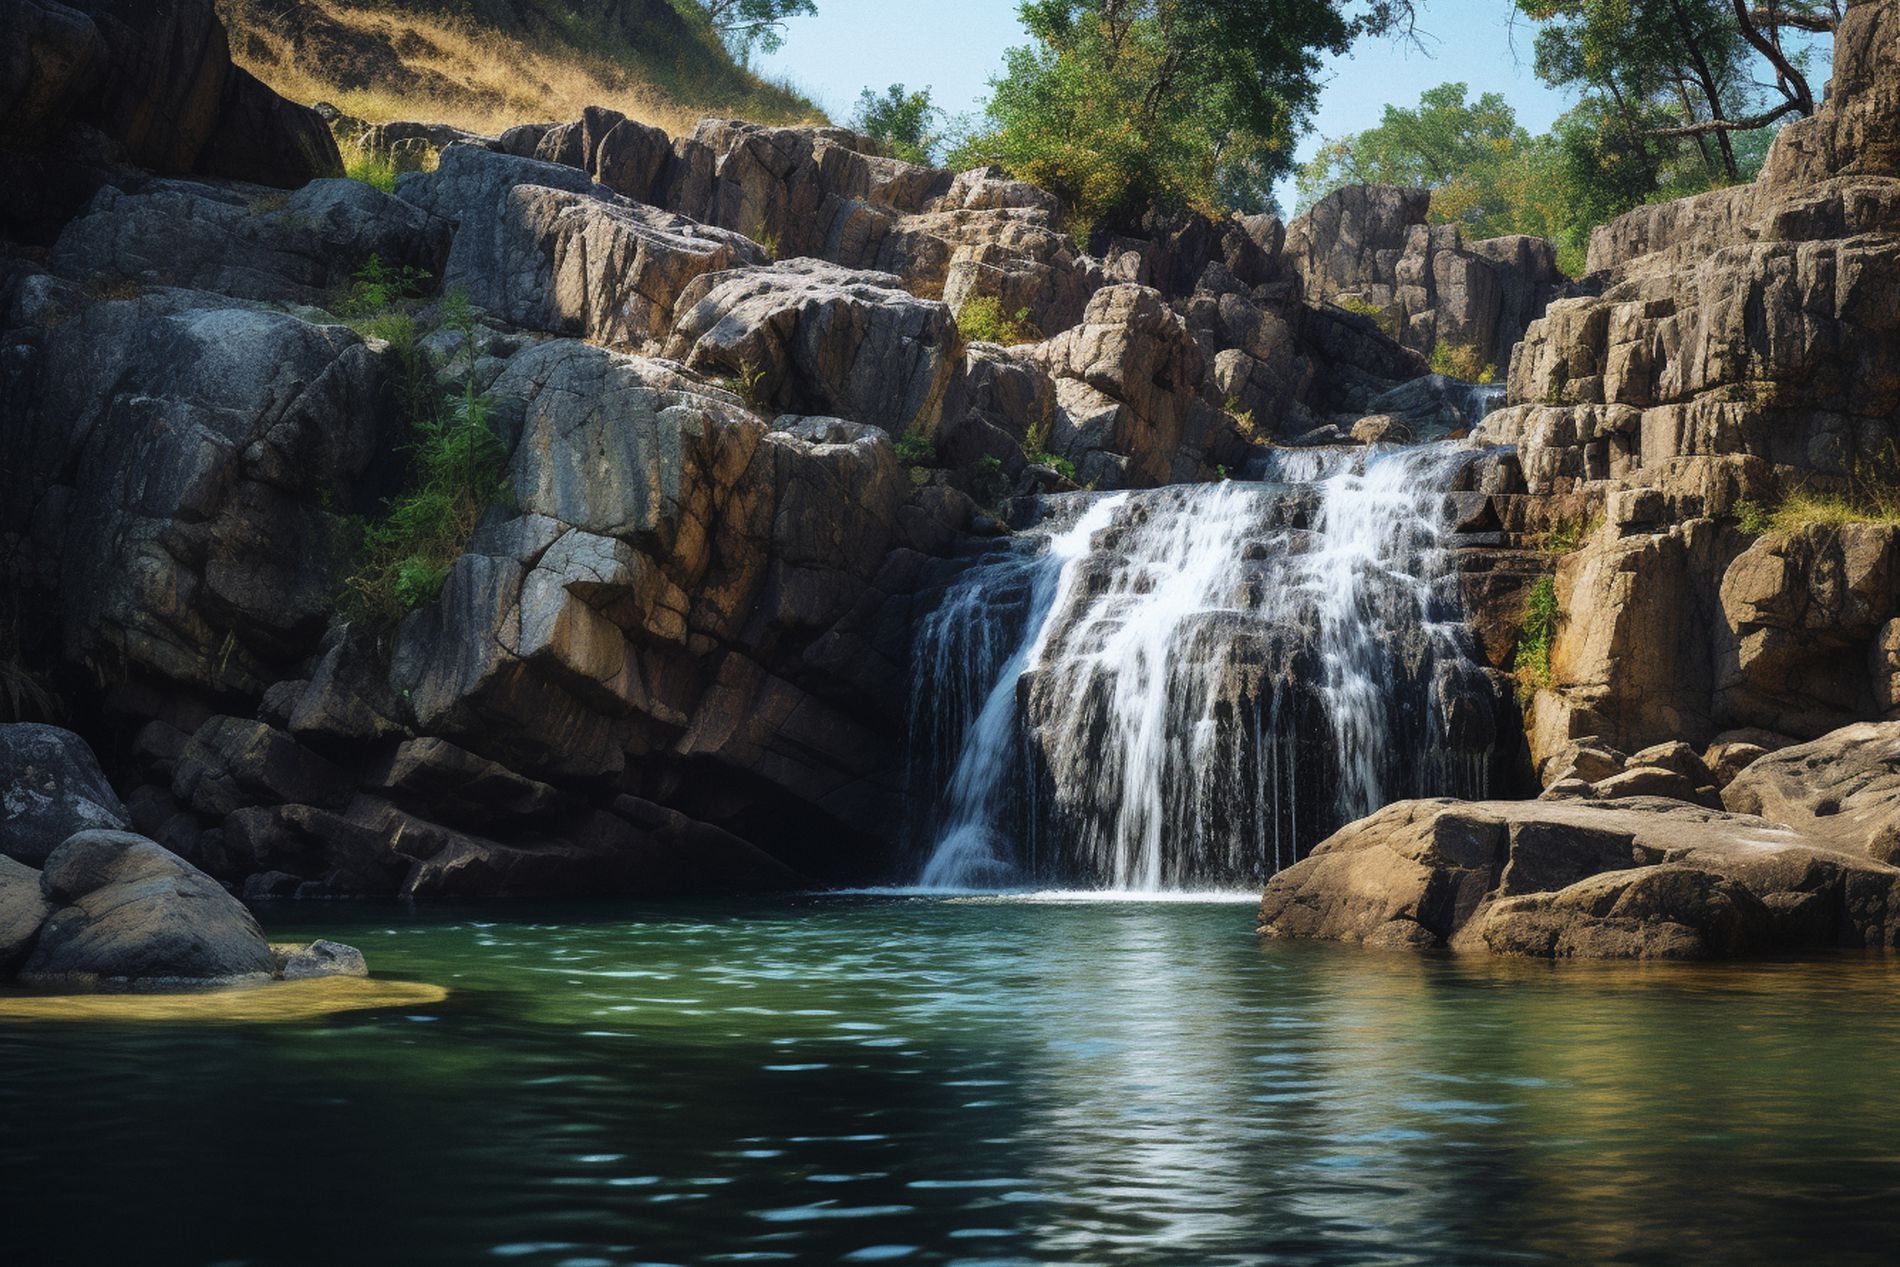
Waterfall middle of the rocks
The image showcases a scenic waterfall cascading down rock into a calm, green lake.
The lighting is natural and bright, highlighting the features of the rocks and the movement of the water.
The image displays a waterfall cascading  down rock into a calm, green lake.
 The lighting is bright and natural, suggesting a sunny day, creating a peaceful mood.
Photo Angle Eye level
The Color Palette Green, brown, blue.
Photography Style Landscape
Mood  Peaceful
Labels: Rock, Nature, Outdoors, Water, Scenery, Landscape, Plant, Vegetation, Wilderness, Cliff, Land, Rainforest, Tree, Waterfall, Stream, Jungle, Creek, Sea, Pond, Woodland, Summer, Lake, sky
Camera: Canon Canon EOS REBEL T3i
Lens: EF75-300mm f/4-5.6, Canon EF 75-300mm f/4-5.6
Aperture: F22
Exposure: 1/200 sec
ISO: 100
Focal length: 75.0 mm